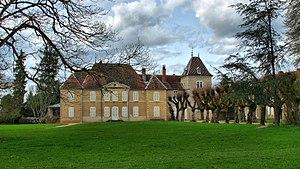
Inscrit aux monuments historiques sous le numéro PA70000055
Cet article recense les monuments historiques de la Haute-Saône, en France, pour la partie sud-ouest du département.
La communauté de communes du val marnaysien, parfois abrégée en CCVM, est une communauté de communes française, située dans les départements de la Haute-Saône et du Doubs en région Bourgogne-Franche-Comté.
Vregille est une commune française, située dans le département de la Haute-Saône en région Bourgogne-Franche-Comté.